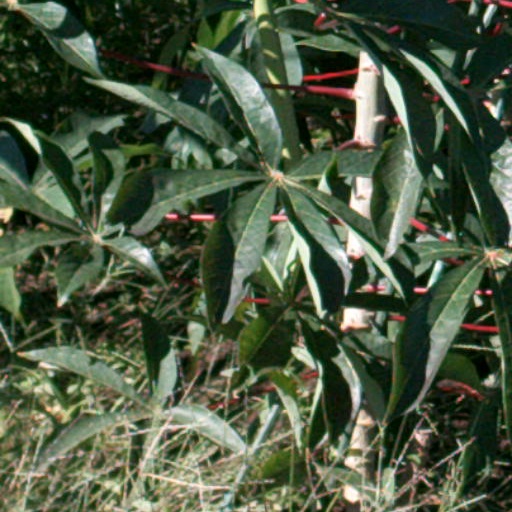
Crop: cassava